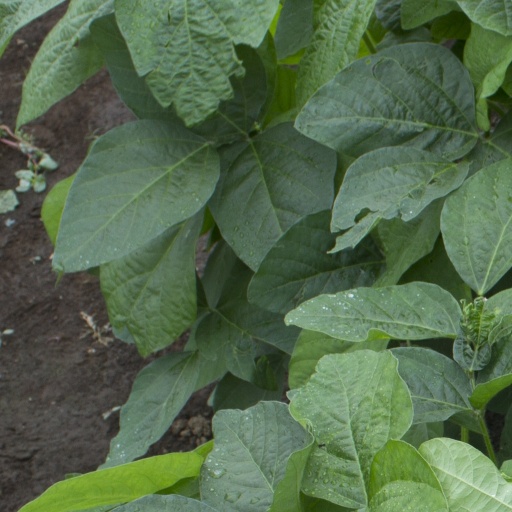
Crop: soybean